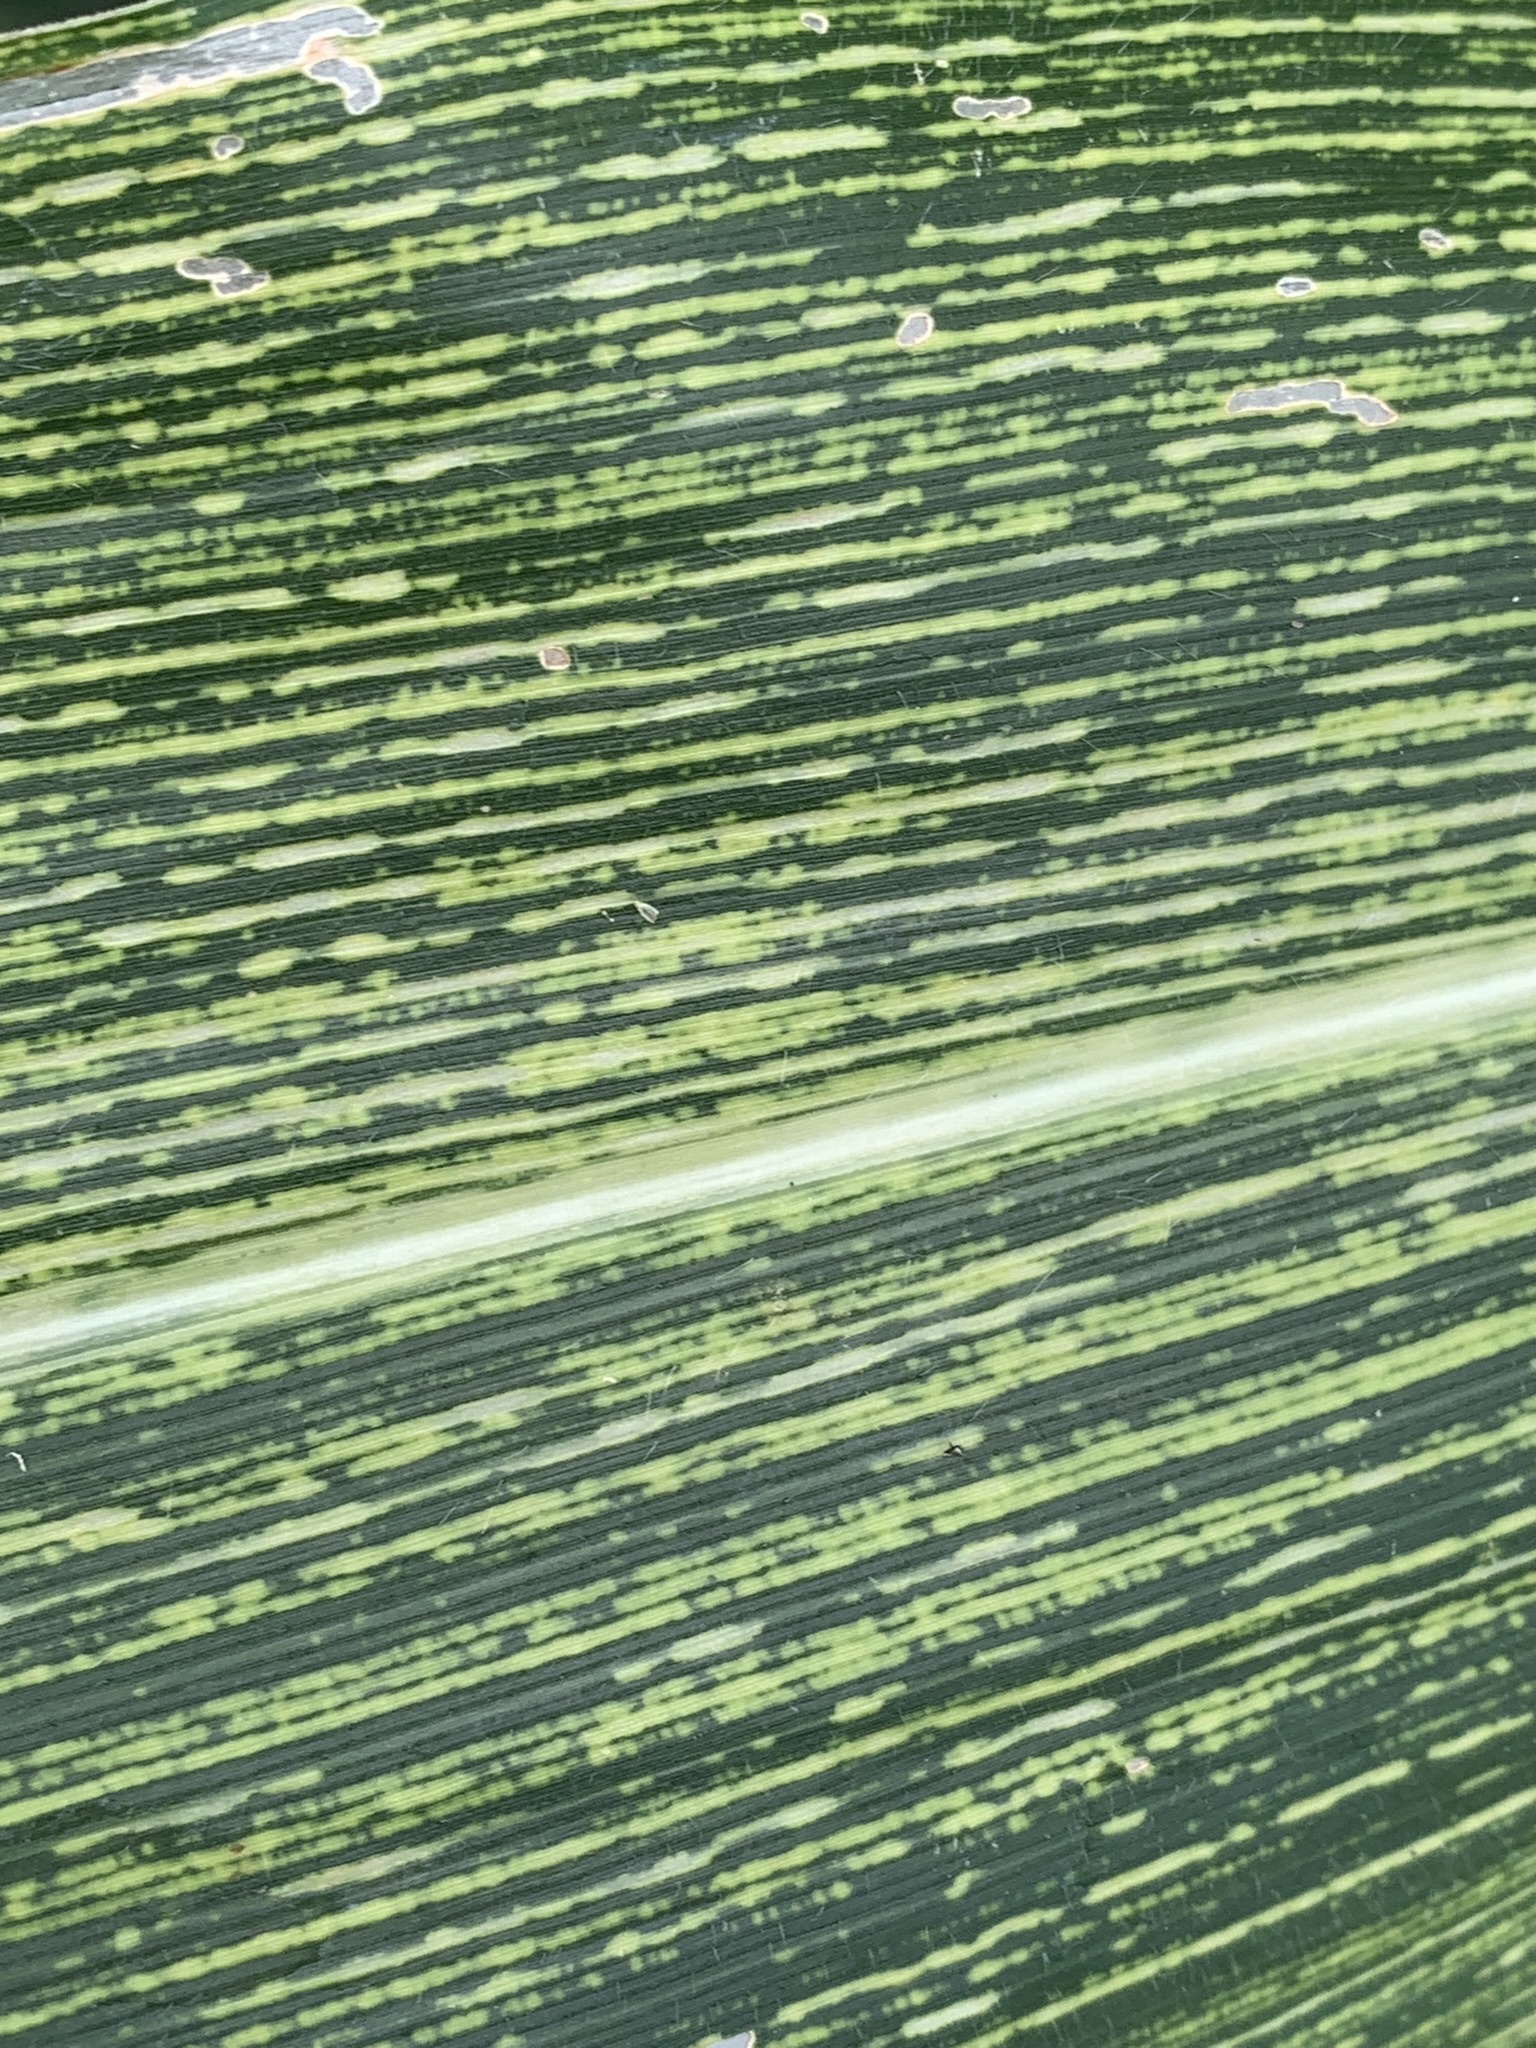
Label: MSV